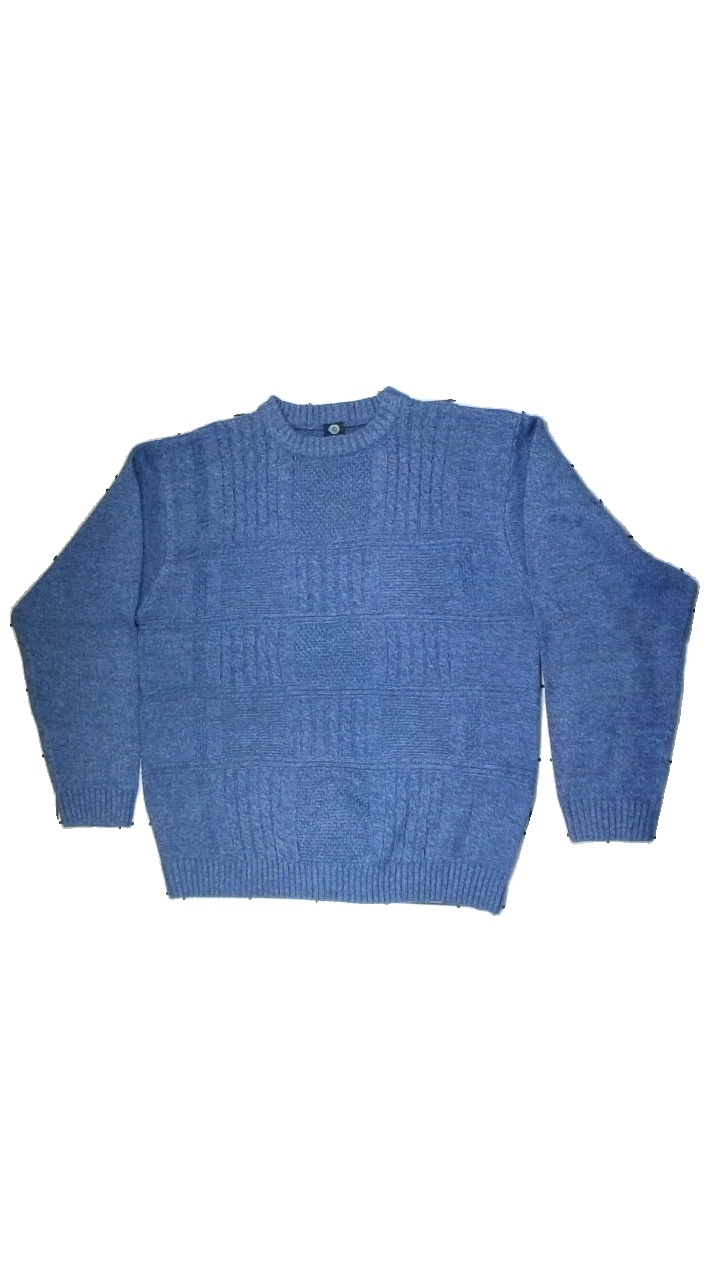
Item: Sweater (Men)
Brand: Westpoint
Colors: Blue
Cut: Regular
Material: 100% acrylic
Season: All
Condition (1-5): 5
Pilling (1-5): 5
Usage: Reuse
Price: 100-150